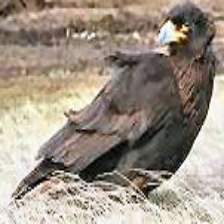
Species: STRIATED CARACARA
Scientific name: PHALCOBOENUS AUSTRALIS